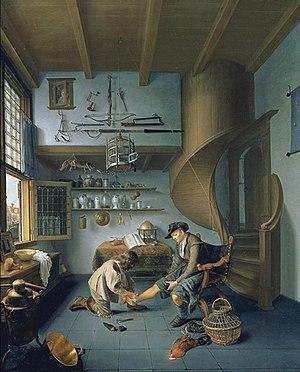
Le blaireau est une brosse utilisée pour appliquer du savon à barbe sur un visage avant de le raser. Traditionnellement fabriqué en poils de blaireau, il existe aussi en soies de sanglier, en crin de cheval ou encore en poils synthétiques.
Le barbier chirurgien était à la fois barbier et chirurgien. Il apparait vers la fin du XIIᵉ siècle, et disparait au cours du XVIIIᵉ siècle.